Maidaan

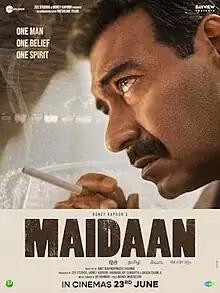
Theatrical release poster

Maidaan is a 2024 Indian Hindi-language biographical sports drama film co-written and directed by Amit Ravindernath Sharma and produced by Akash Chawla, Arunava Joy Sengupta, Boney Kapoor and Zee Studios. Ajay Devgn plays the role of Syed Abdul Rahim, a pioneering football coach in India between 1952 and 1962. The music is composed by A. R. Rahman.